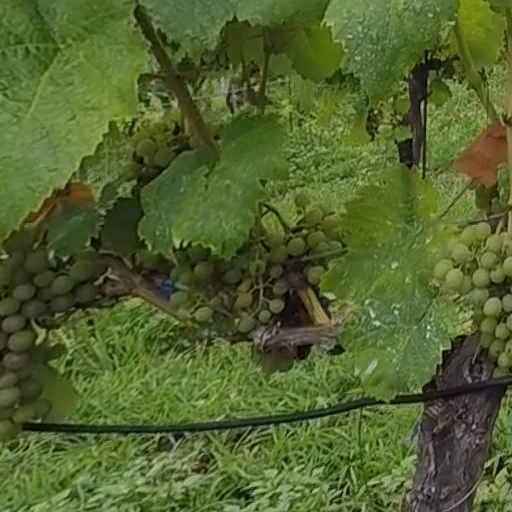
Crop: grape